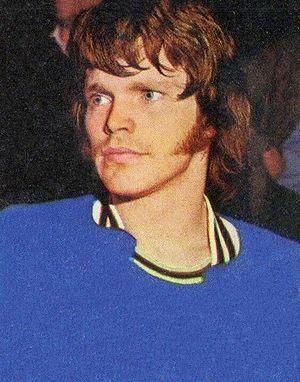
Arthur Kenney, né le 5 mars 1946, à New York, dans l'État de New York, est un ancien joueur américain de basket-ball. Il évolue aux postes d'ailier fort et de pivot.